Alfred Lambourne

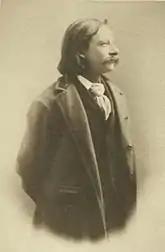
Alfred Lambourne (c.1890)

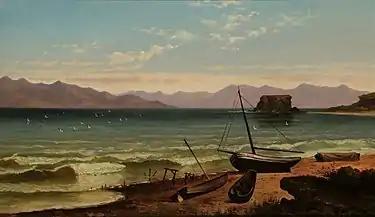
View of the Great Salt Lake by Lambourne

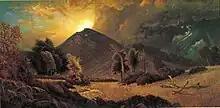
Hill Cumorah by Lambourne

Alfred Lambourne (February 2, 1850 – June 6, 1926) was an English-born American artist and author. In the 1860s, he and his family moved to the American West with the Mormon pioneers. He is best remembered for his paintings, but he also wrote short fiction for Mormon periodicals, and other works of musings and poetry.